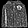
Label: Coat